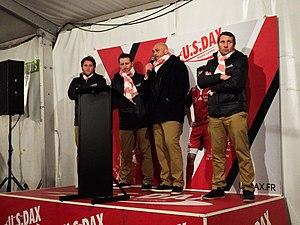
Voeux de l'US Dax après le Nouvel An 2017.
La saison 2016-2017 de l'Union sportive dacquoise est la treizième saison du club landais en seconde division du championnat de France, la huitième consécutive depuis son retour au sein de l'antichambre de l'élite du rugby à XV français.